Didier Drogba

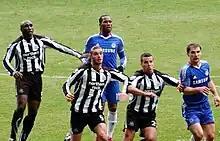
Drogba (back centre) preparing for a corner kick against Newcastle United in November 2010

Drogba came on as a substitute for Anelka against Manchester United in the Community Shield, but could not help prevent Chelsea from succumbing to a 3–1 loss. However, he started the Premier League season in fine form, continuing from where he left off on the last day of the previous campaign as he scored a hat-trick against West Bromwich Albion in a 6–0 victory. In Chelsea's next game against Wigan Athletic at the DW Stadium, Drogba made three assists in another 6–0 win.